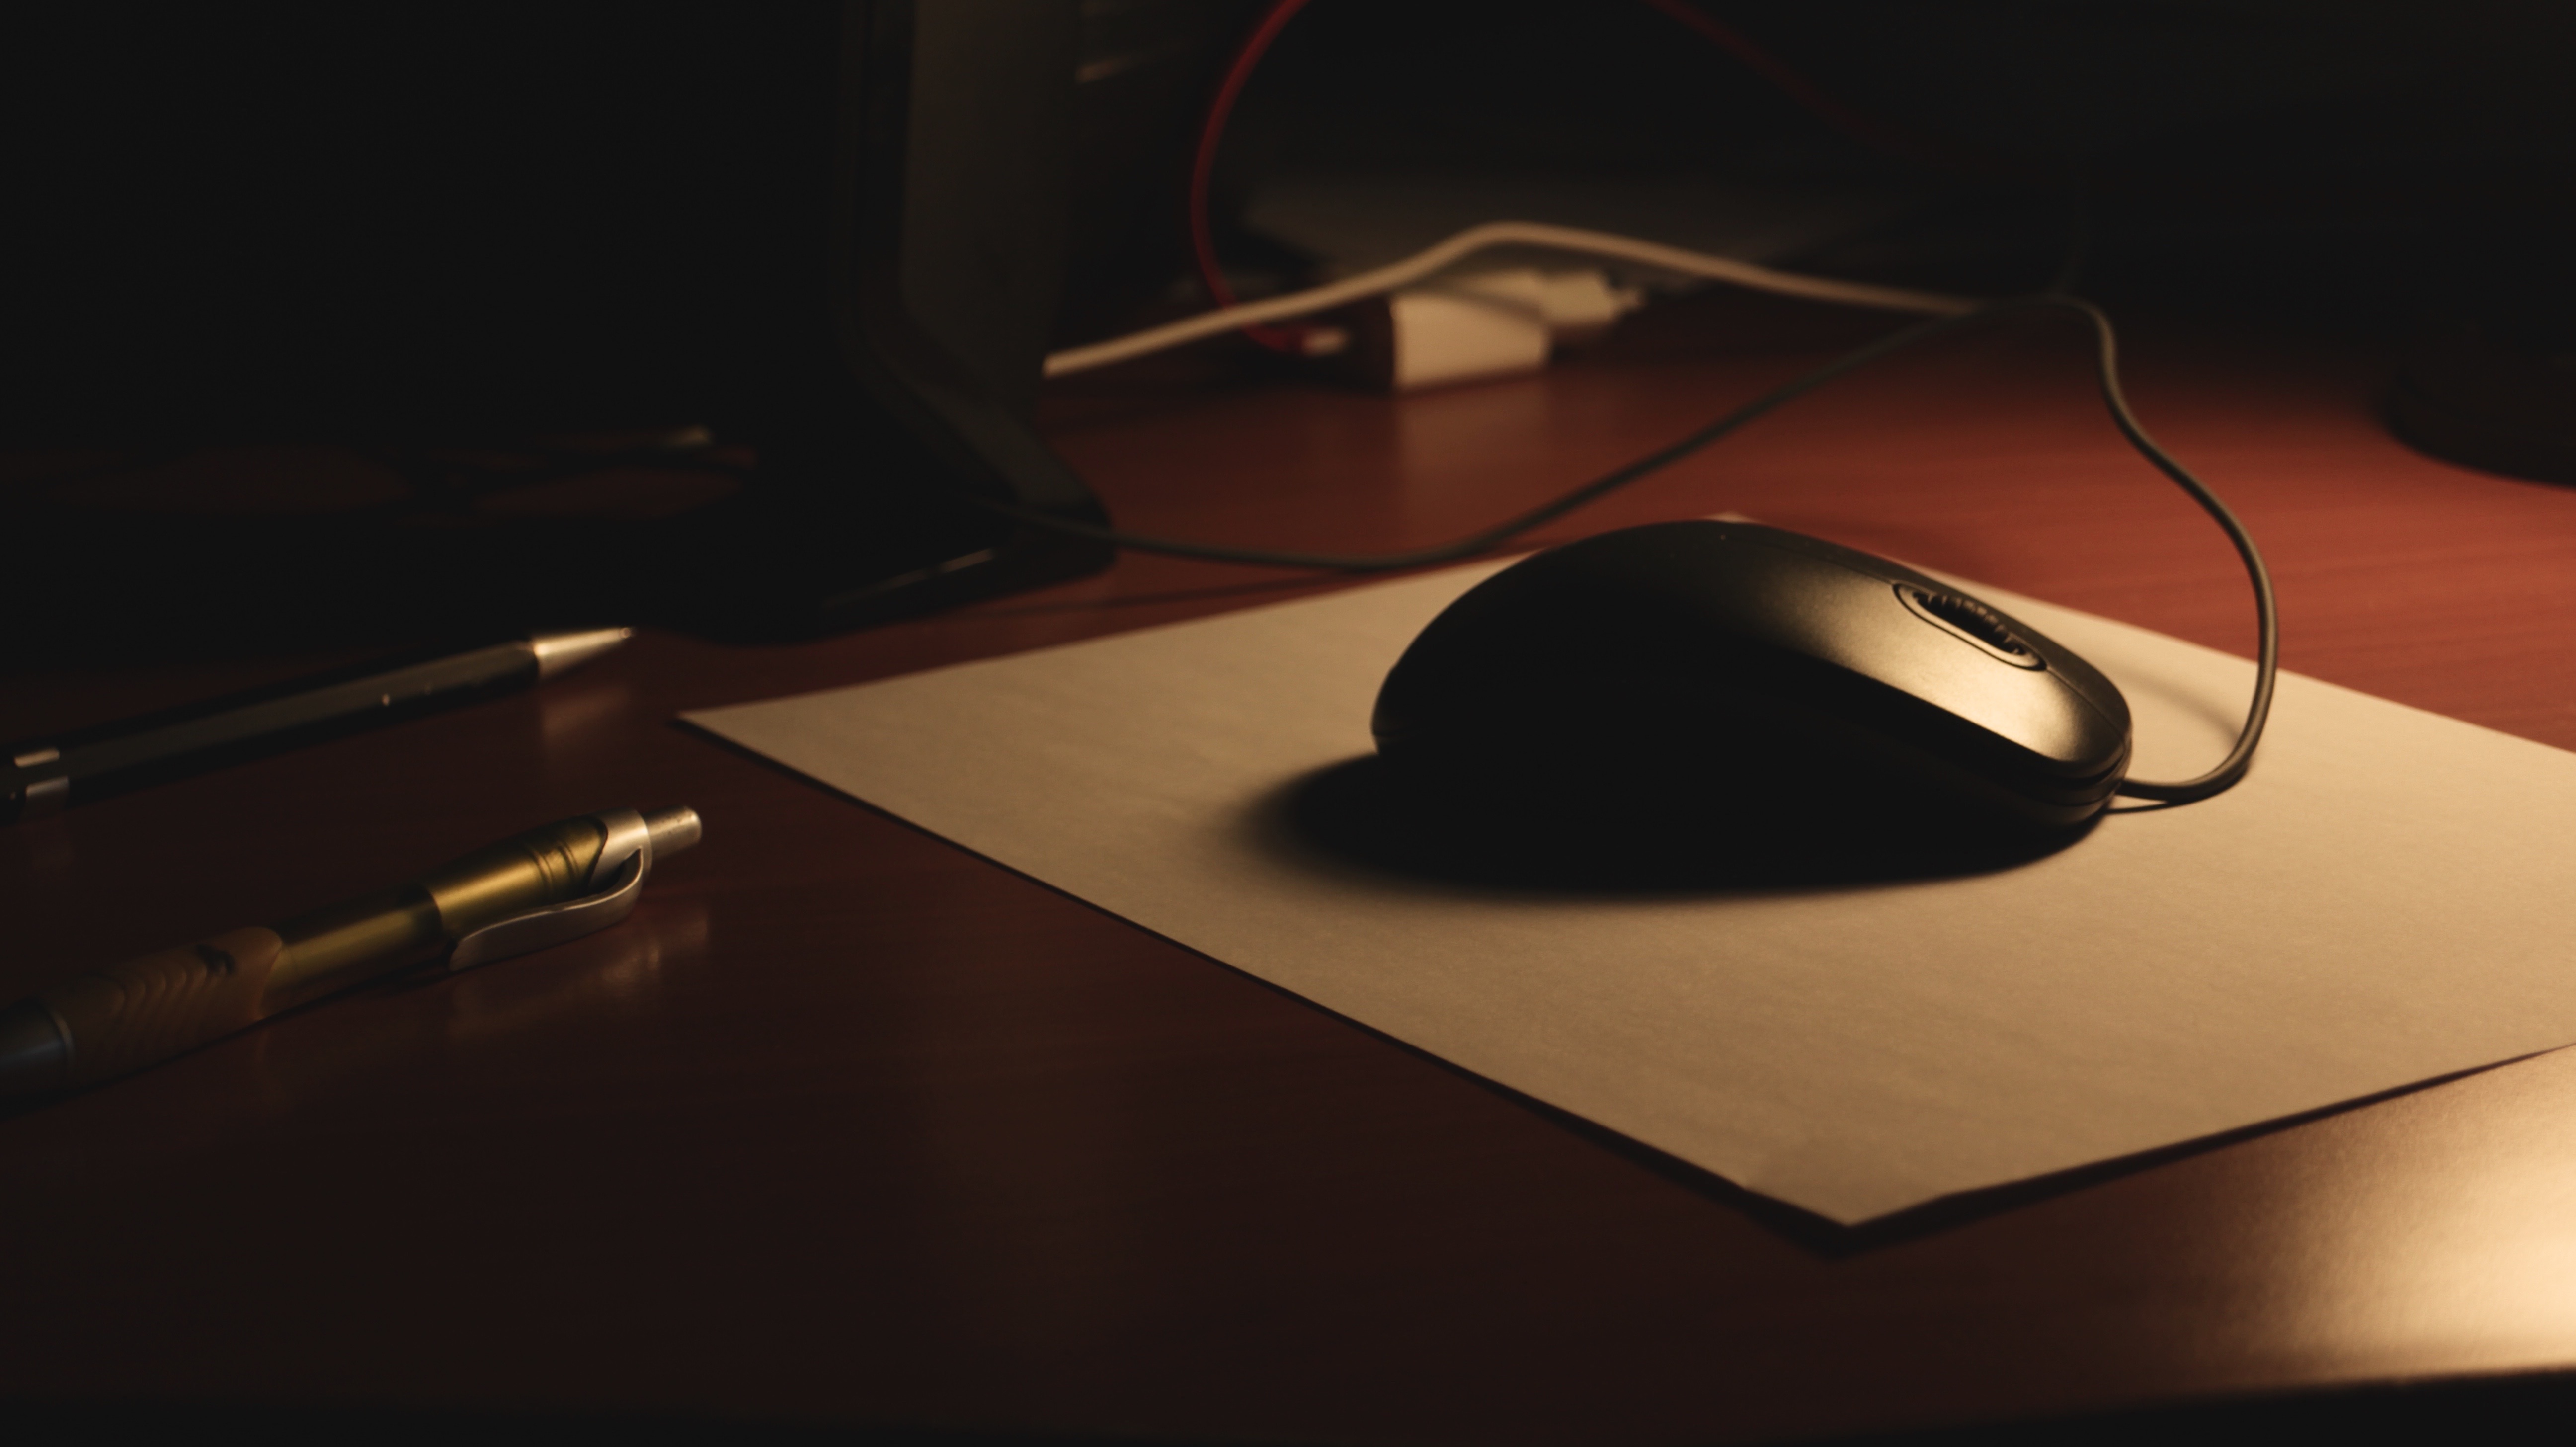
light, technology, white, black, lighting, glasses, shape, electronic device